Guru Gobind Singh

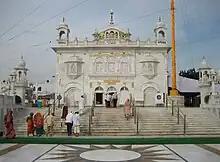
Takht Sri Hazur Sahib, Nanded, built over the place where Guru Gobind Singh was cremated in 1708. The inner chamber is called "Angitha Sahib".

Guru Gobind Singh's four sons, also referred to as Chaar Sahibzaade (the four princes), were killed during his lifetime – the elder two in a battle with Mughals, and the younger two executed by the Mughal governor of Sirhind. The Guru and his two elder sons had escaped the siege of Anandpur in December 1704 and reached Chamkaur, but they were pursued by a large Mughal army. In the ensuing battle, Guru's elder sons, also called the 'Vaade Sahibzaade' fought bravely, but the Mughal army was much larger and well equipped.